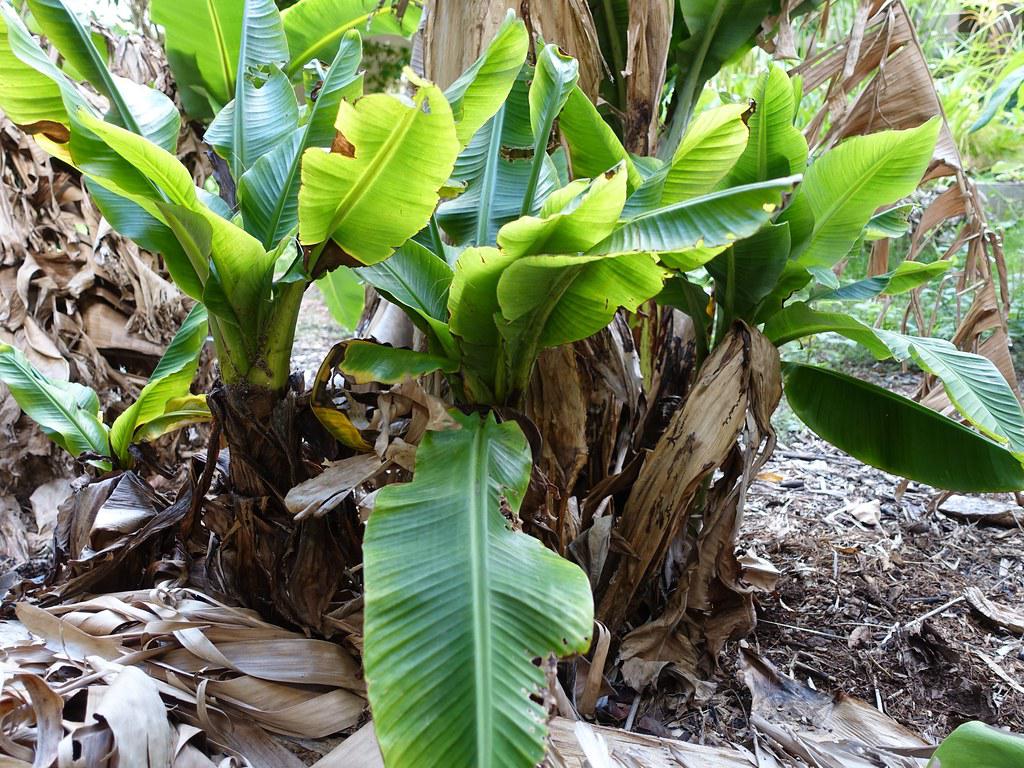
Plant: Banana
Disease: banana bunchy top